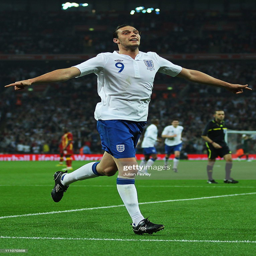
footballer celebrates as he scores their first goal during the international friendly match .